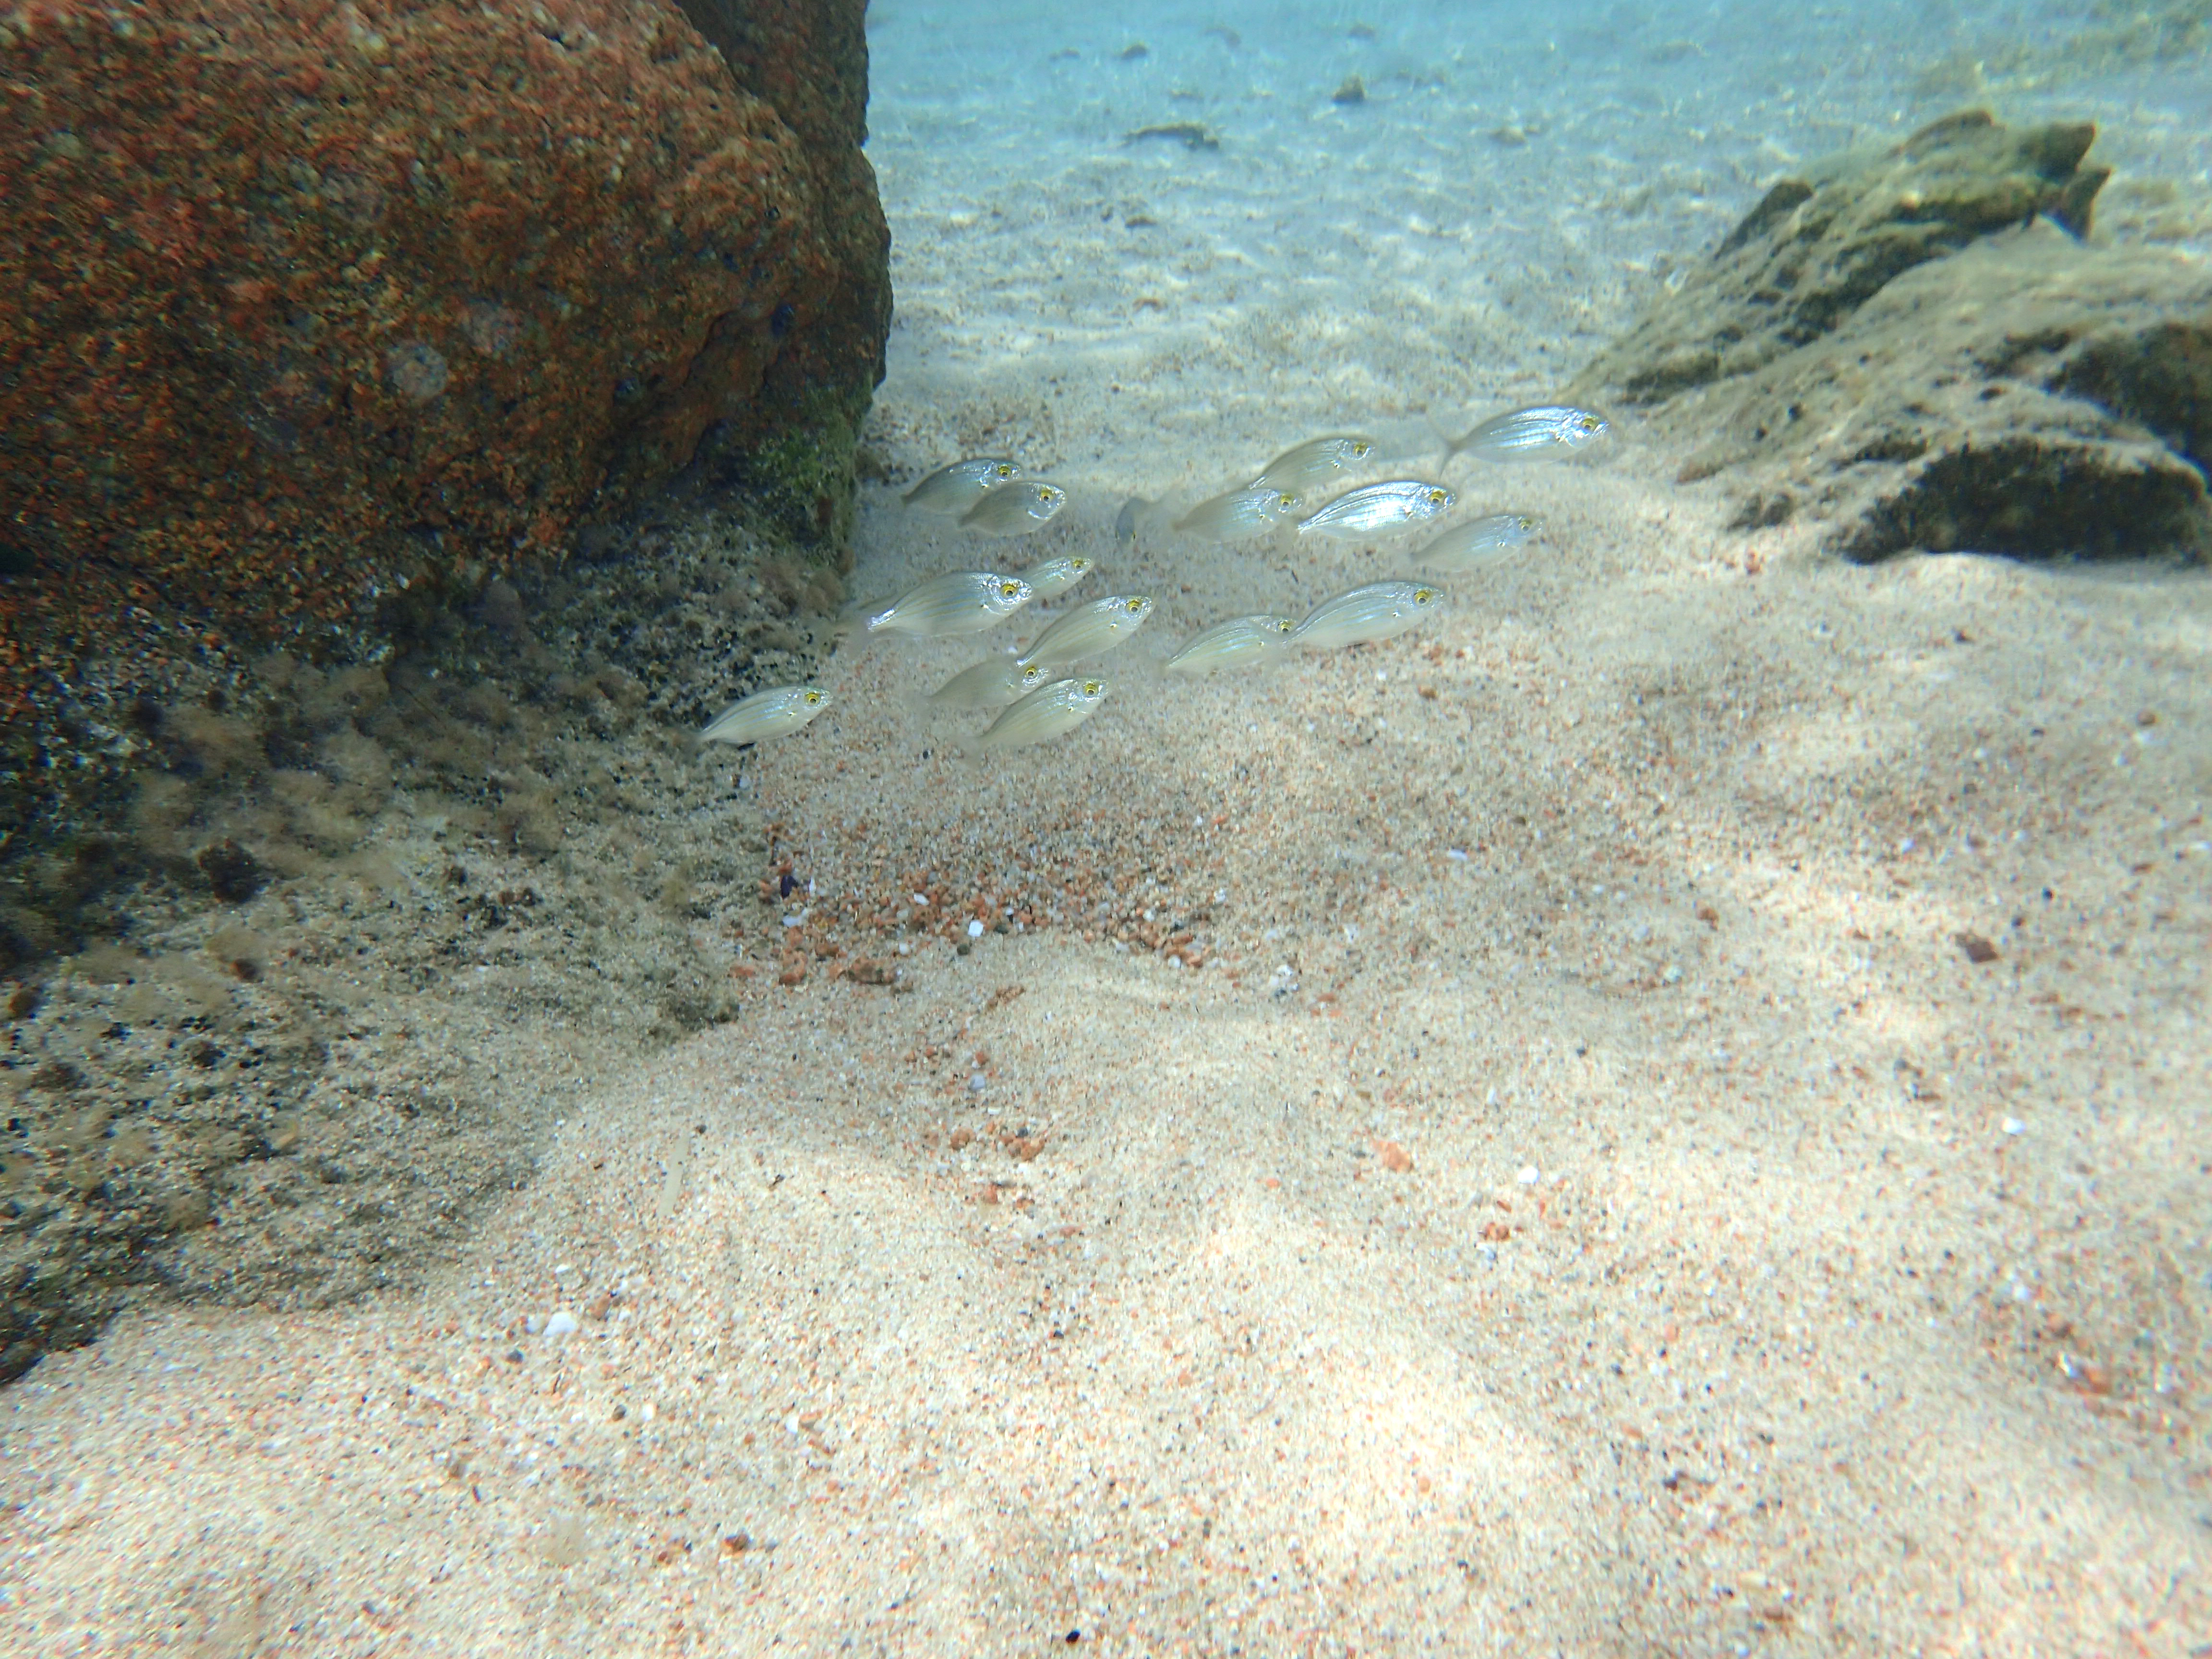
sardenha, sea, sand, underwater, fish, rocks, crystalline water, water, rock, geology, organism, tide pool, soil, reef, coast, vacation